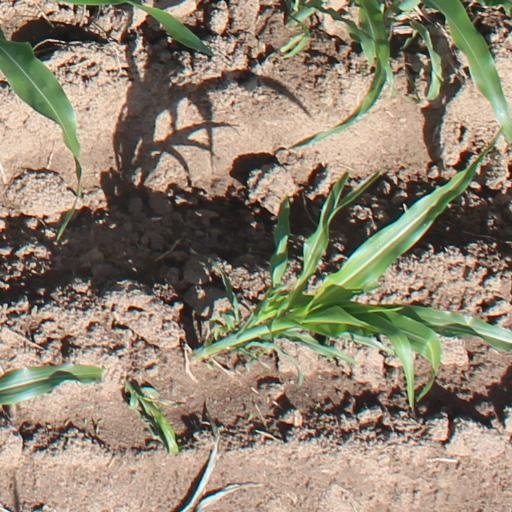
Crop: maize; corn